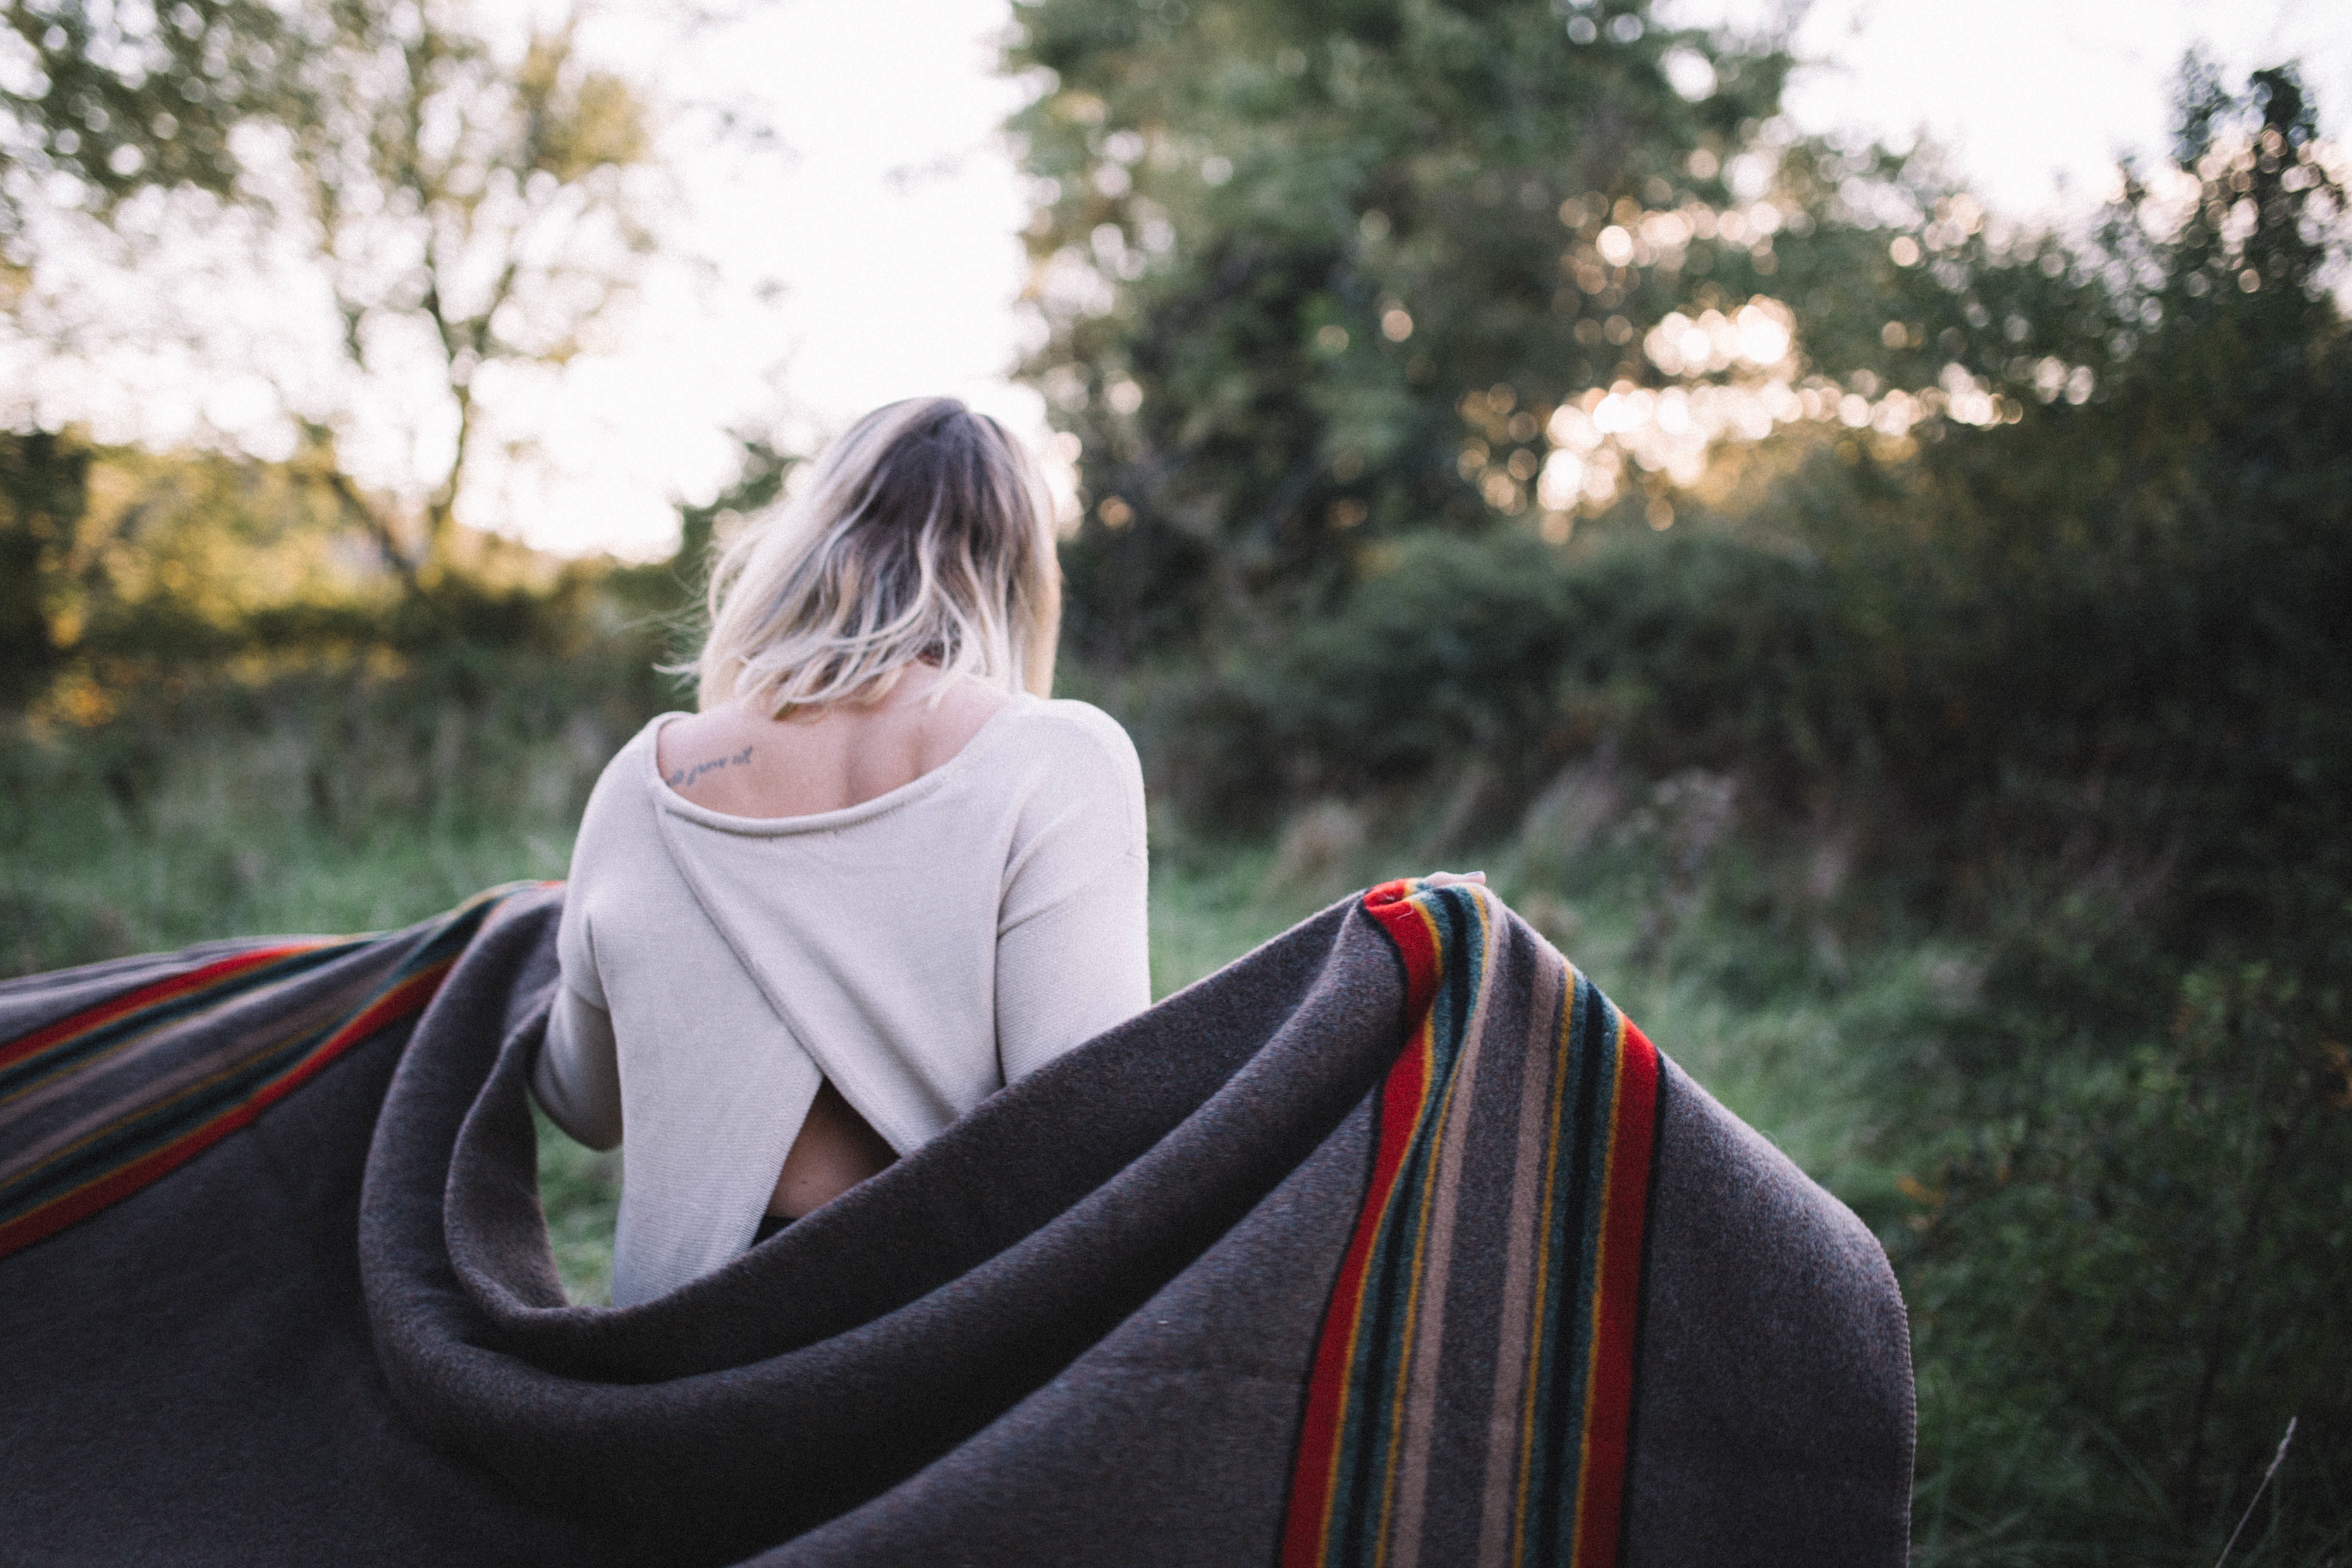
nature, walking, girl, woman, photography, female, spring, clothing, blanket, blonde, trees, outdoors, dress, back, photograph, interaction, photo shoot, portrait photography